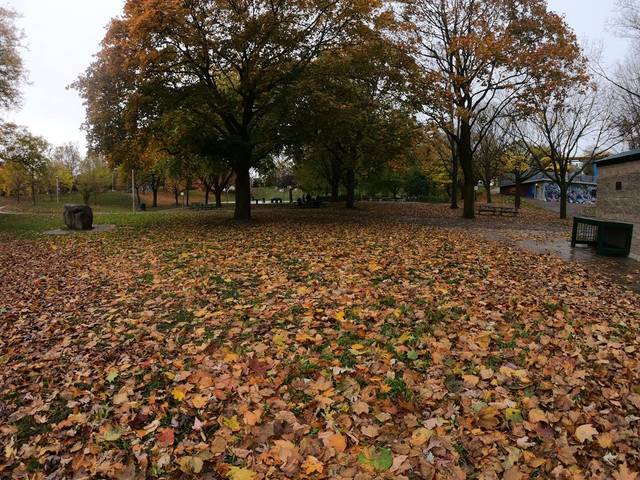
Region: Canada
Coordinates: 43.664, -79.421